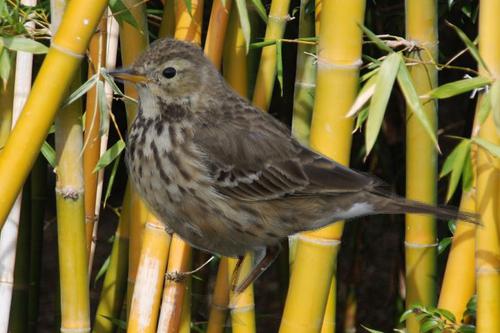
Bird species: American_Pipit
Bird type: landbird
Background: land